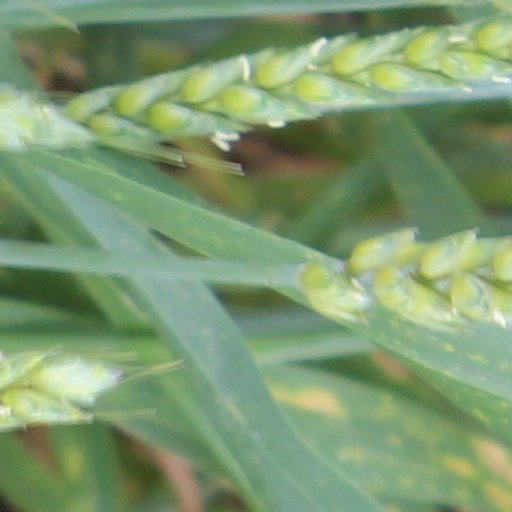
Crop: wheat